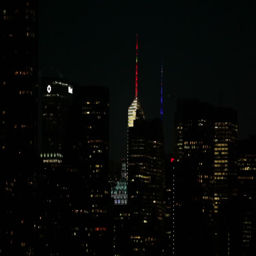
and international style structure at night